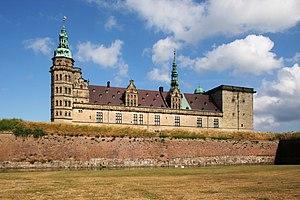
Le château de Kronborg est un château situé près de la ville d'Elseneur au Danemark, sur un point stratégique face à la Suède. Il a été inscrit en 2000 sur la liste du patrimoine mondial.